Ingrid Matthäus-Maier

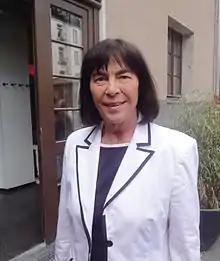
Ingrid Matthäus-Maier, 2012

Ingrid Matthäus-Maier (born 9 September 1945 in Werlte) is a German politician of the Social Democratic Party of Germany (SPD).